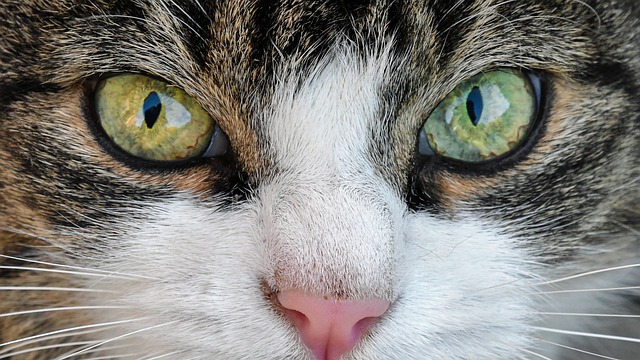
Label: cat